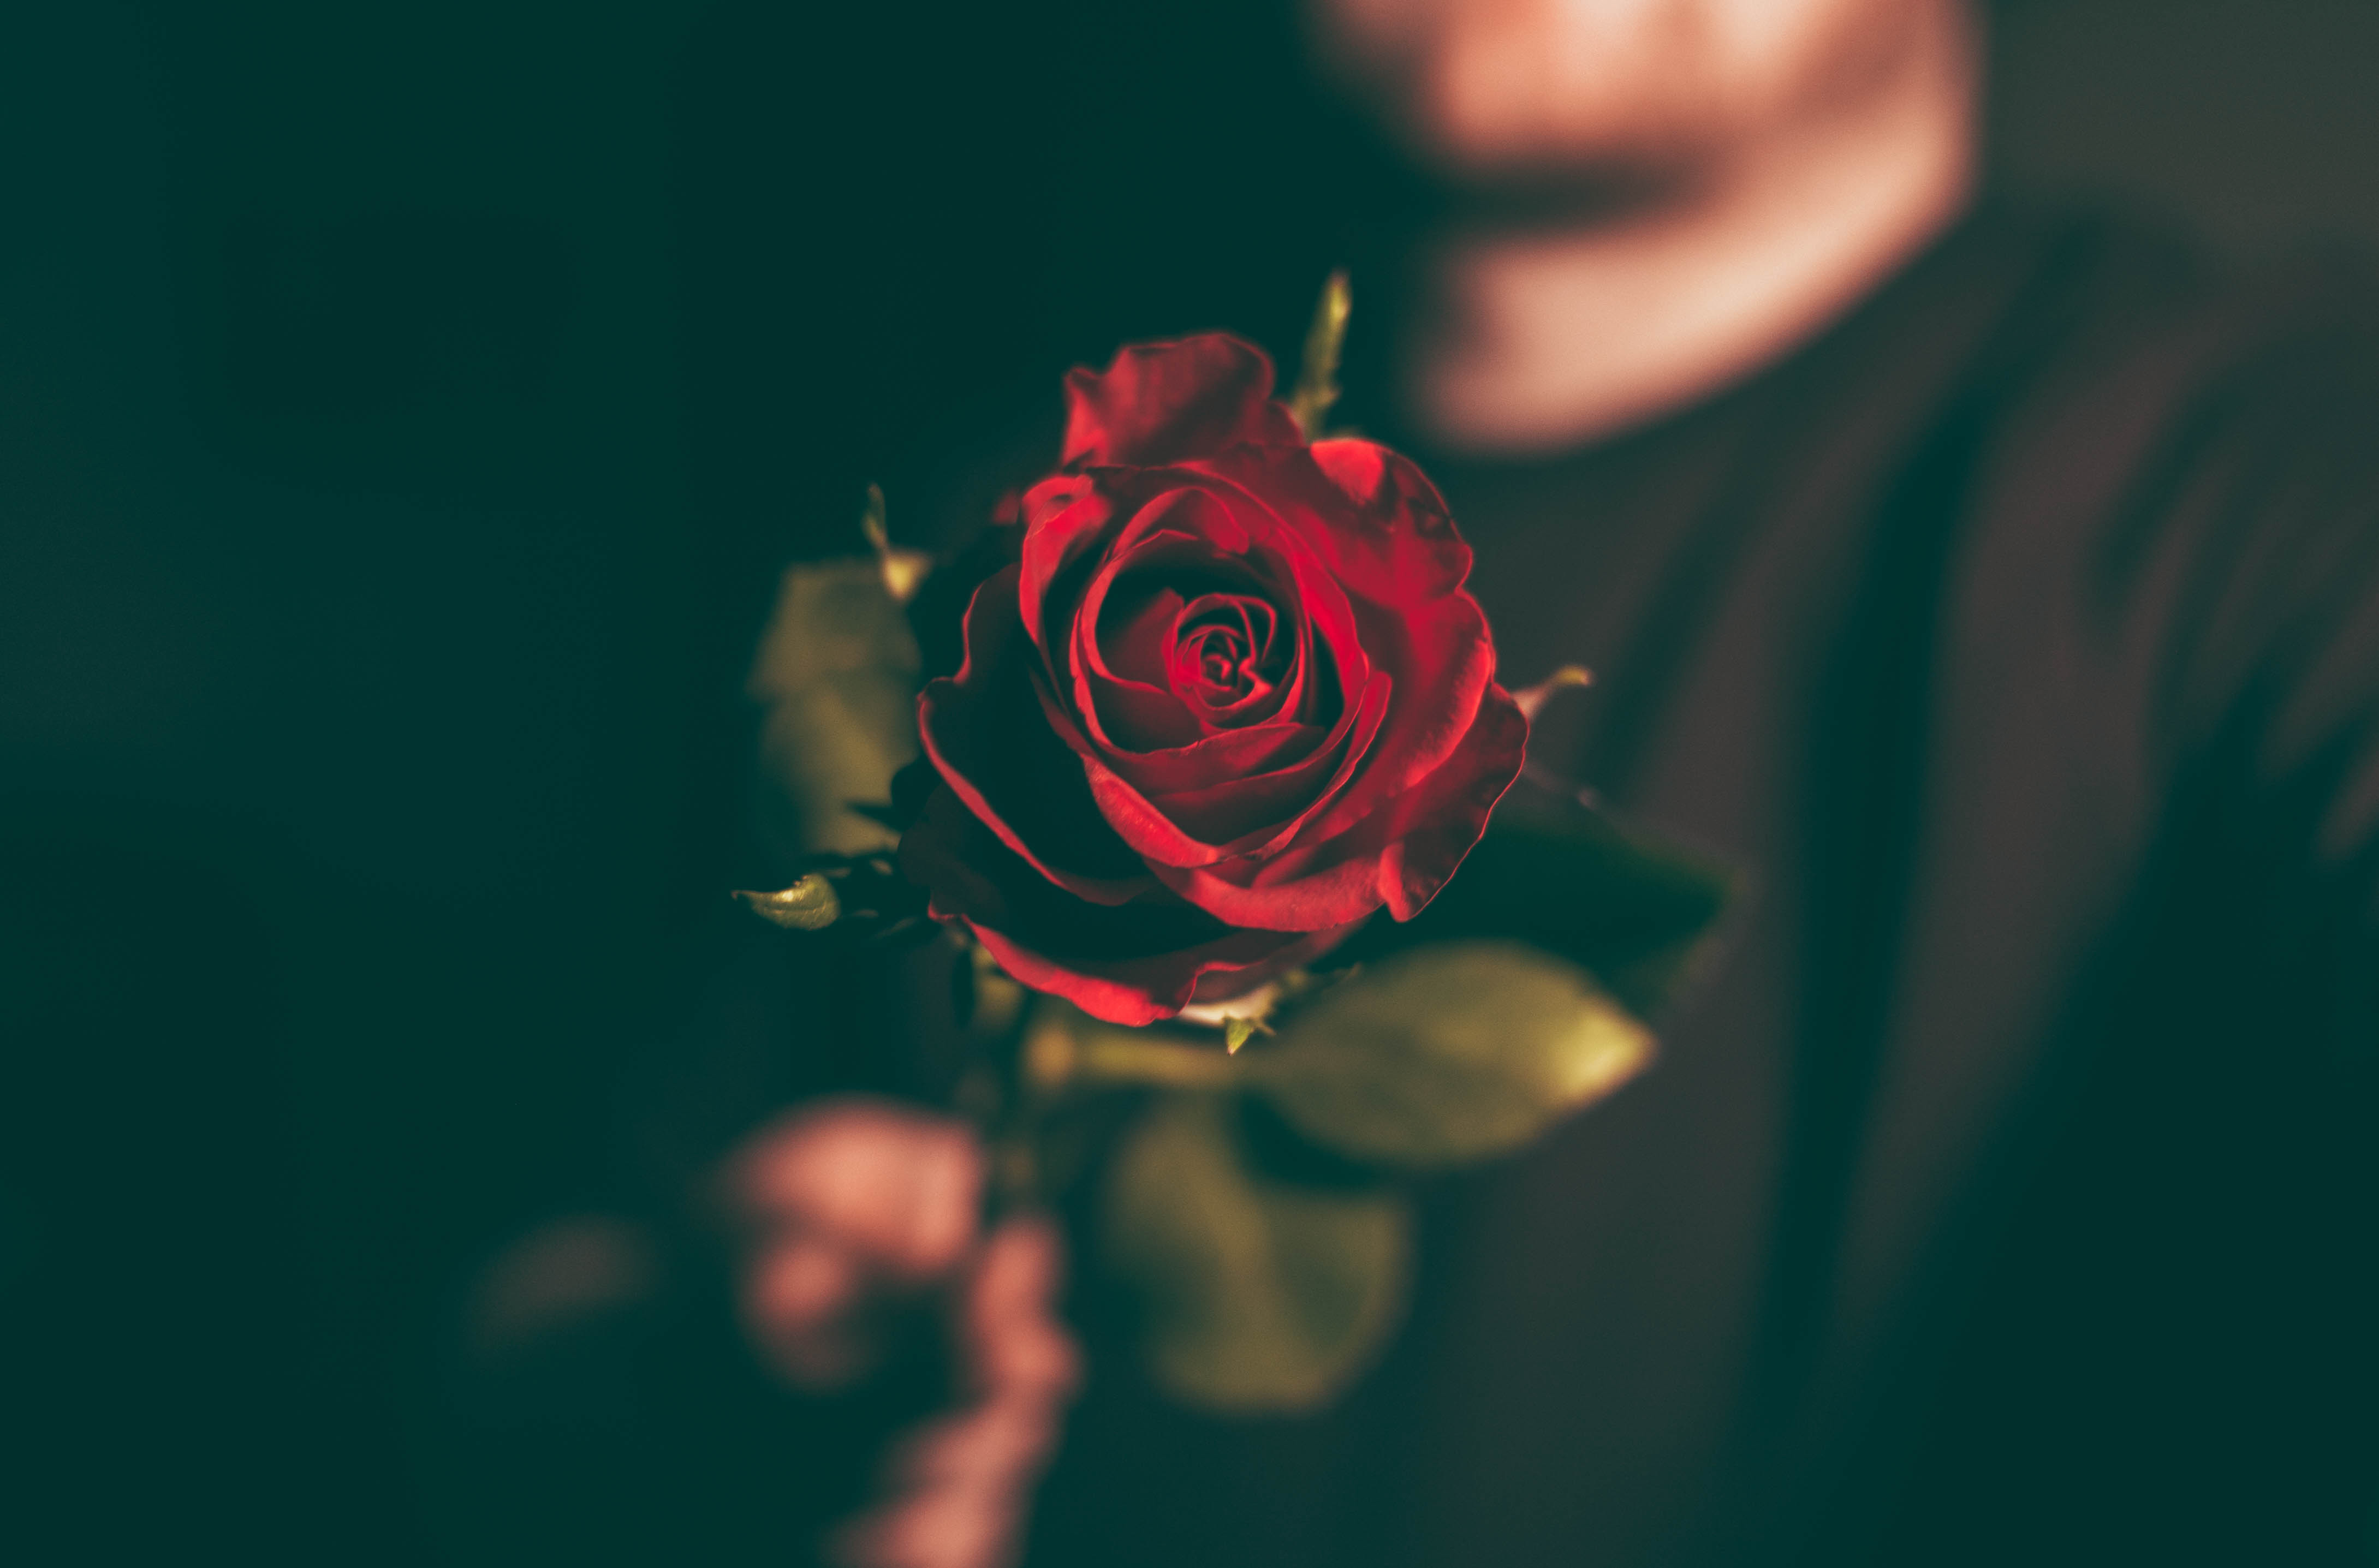
plant, photography, flower, petal, rose, green, red, color, romance, darkness, black, pink, close up, valentine, macro photography, flowering plant, rose family, computer wallpaper, land plant